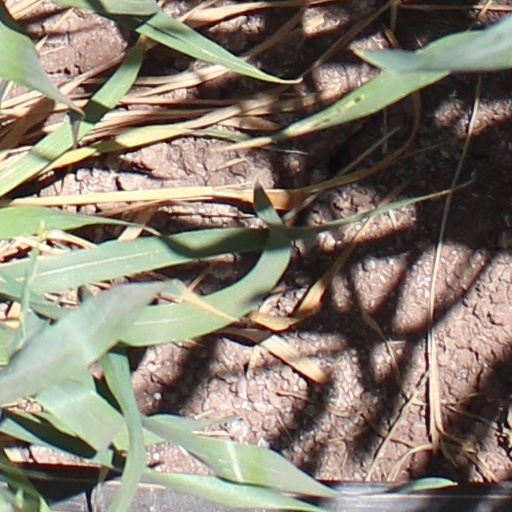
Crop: wheat